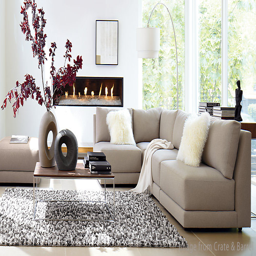
express through the living room